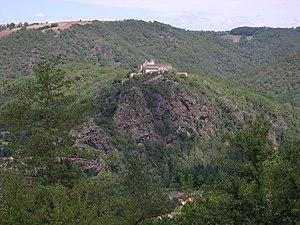
Ambialet (Tarn) - Prieuré.
Le prieuré Notre-Dame de l'Oder est un édifice religieux situé à Ambialet, dans le département du Tarn en France. La chapelle est classée auprès des monuments historiques depuis le 12 juillet 1886.